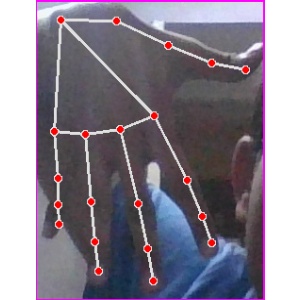
अक्षर: ढ